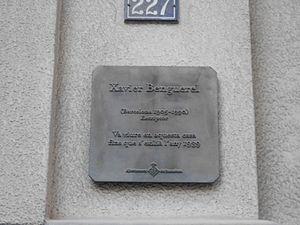
Xavier Benguerel i Llobet, né à Barcelone le 2 août 1905 et mort dans cette même ville le 19 décembre 1990, est un écrivain et traducteur espagnol d'expression catalane, père du compositeur Xavier Benguerel i Godó. Il est lauréat de la Creu de Sant Jordi en 1985 et du Prix d'honneur des lettres catalanes en 1988.